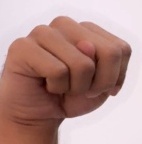
ASL sign: N